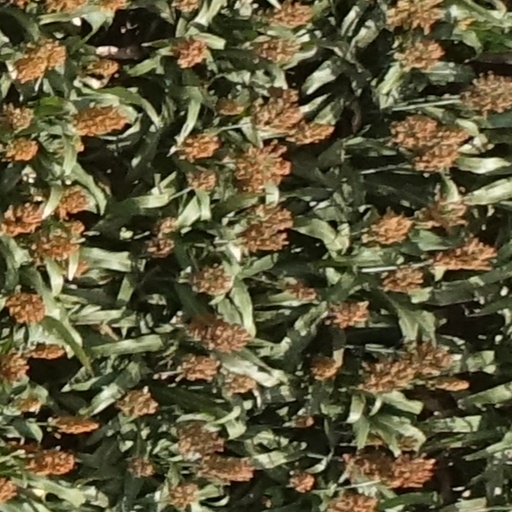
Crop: sorghum